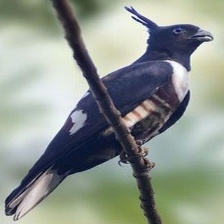
Species: BLACK BAZA
Scientific name: AVICEDA LEUPHOTES